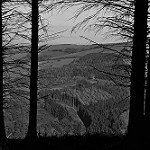
Label: B & W